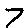
Label: 7